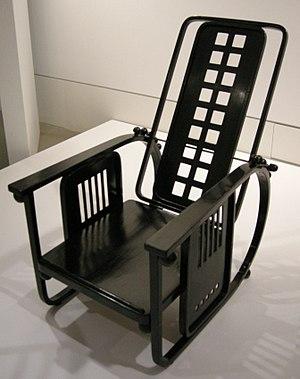
Créée en 1903, la Wiener Werkstätte est une association d'artistes et d'artisans dont le but fut de produire en toute indépendance des objets décoratifs, des bâtiments, du textile. Issu de la Sécession viennoise, cet atelier réunissait des architectes, des artistes et des designers, dont l’engagement premier consistait à mettre l’esthétique de la modernité à la portée de chacun, en conciliant l’artisanat et les arts majeurs. L’une des œuvres les plus représentatives de la Wiener Werkstätte est le palais Stoclet, à Bruxelles. Devenu une véritable entreprise avec des ramifications internationales, elle disparaît en 1932.
Jacob & Josef Kohn — J. & J. Kohn —, est un ancien fabricant de meubles austro-hongrois, ainsi qu'un designer d'intérieur fondé à Vienne en 1849 et disparu en 1937.